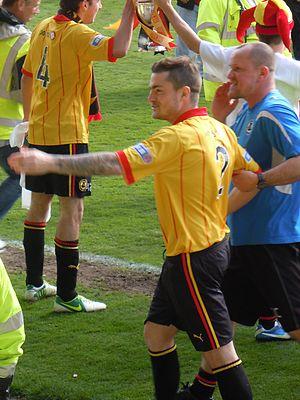
Paul Paton, né le 18 avril 1987, est un footballeur nord-irlandais évoluant actuellement au poste de milieu défensif à Plymouth Argyle.